Mold health issues

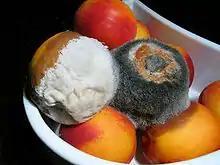
Moldy nectarines that were in a refrigerator. The nectarine with black mold is also affecting the nectarine underneath.

Molds that are often found on meat and poultry include members of the genera "Alternaria", "Aspergillus", "Botrytis", "Cladosporium", "Fusarium", "Geotrichum", "Mortierella", "Mucor", "Neurospora", "Paecilomyces", "Penicillium", and "Rhizopus". Grain crops in particular incur considerable losses both in field and storage due to pathogens, post-harvest spoilage, and insect damage. A number of common microfungi are important agents of post-harvest spoilage, notably members of the genera "Aspergillus", "Fusarium", and "Penicillium". A number of these produce mycotoxins (soluble, non-volatile toxins produced by a range of microfungi that demonstrate specific and potent toxic properties on human and animal cells) that can render foods unfit for consumption. When ingested, inhaled, or absorbed through skin, mycotoxins may cause or contribute to a range of effects from reduced appetite and general malaise to acute illness or death in rare cases. Mycotoxins may also contribute to cancer. Dietary exposure to the mycotoxin aflatoxin B1, commonly produced by growth of the fungus "Aspergillus flavus" on improperly stored ground nuts in many areas of the developing world, is known to independently (and synergistically with Hepatitis B virus) induce liver cancer. Mycotoxin-contaminated grain and other food products have a significant impact on human and animal health globally. According to the World Health Organization, roughly 25% of the world's food may be contaminated by mycotoxins.